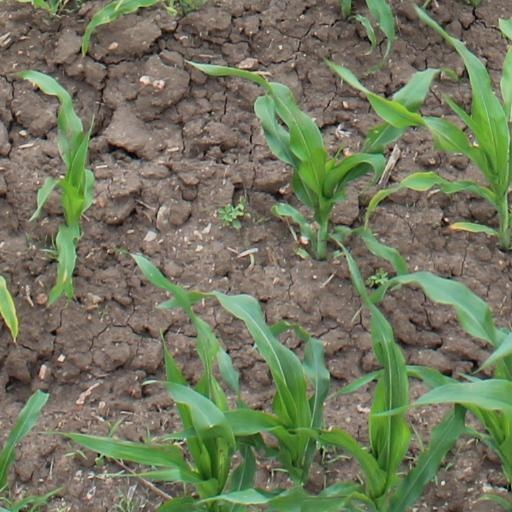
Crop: maize; corn